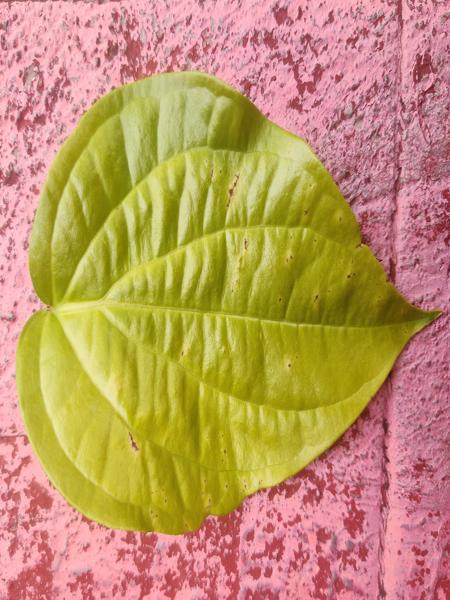
Plant: Betel